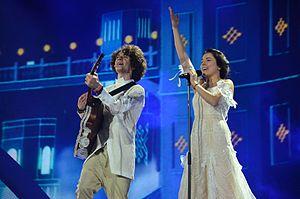
La Biélorussie a participé au Concours Eurovision de la chanson 2017 à Kiev en Ukraine. Le pays a été représenté par le duo Navi et leur chanson Historyja majho žyccia, sélectionnés via une sélection télévisée.
La Biélorussie participe au Concours Eurovision de la chanson, depuis sa quarante-neuvième édition, en 2004, et ne l’a encore jamais remporté.